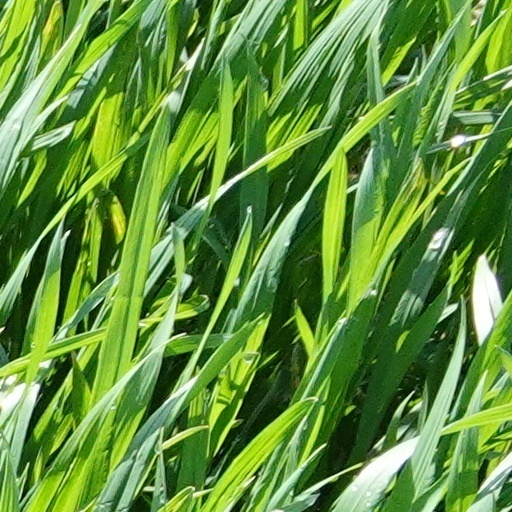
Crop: wheat